Cleveland Traction Wars

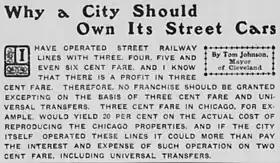
Newspaper notice placed by Tom L. Johnson in March 1902

The Cleveland Traction Wars was a political conflict in Cleveland, Ohio, which surrounded the question of whether or not municipal ownership would be applied to the city's streetcar system. It was a key issue during the mayoralty of Tom L. Johnson from 1901 to 1909. This was one of many issues on which Mayor Johnson, a Democrat and a proponent of municipal ownership, and Senator Mark Hanna, a Republican, came into conflict.